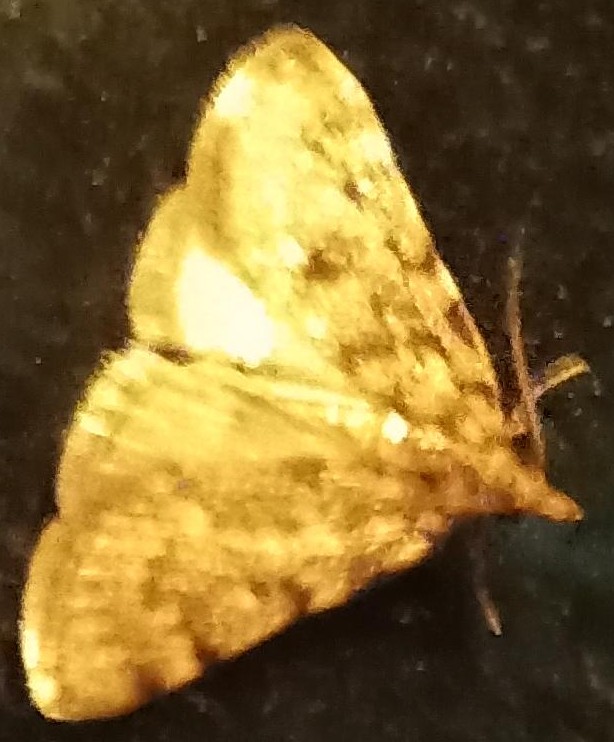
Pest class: occasional_pest